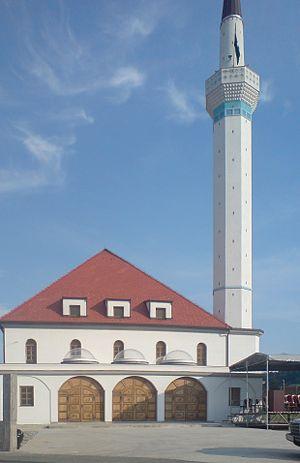
Kostajnica ou Bosanska Kostajnica est une ville et une municipalité de Bosnie-Herzégovine située dans la République serbe de Bosnie. Selon les premiers résultats du recensement bosnien de 2013, la ville intra muros compte 4 047 habitants et la municipalité 6 308.